Thoix

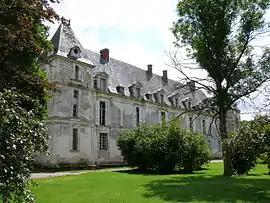
Chateau of Thoix

Thoix is a commune in the Somme department in the Hauts-de-France of northern France.